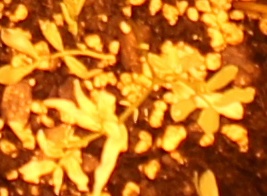
Label: Lentil